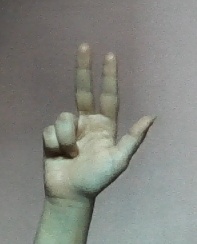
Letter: al